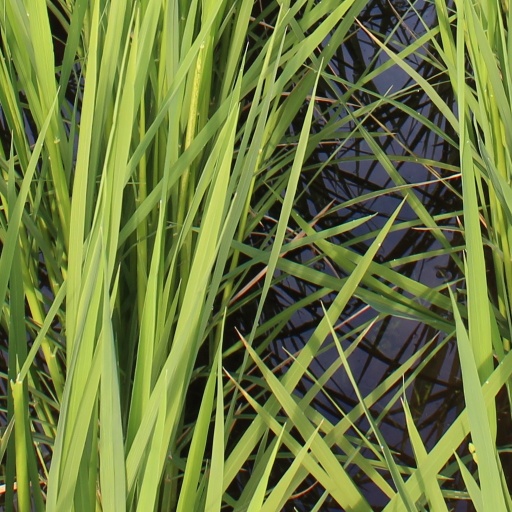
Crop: rice